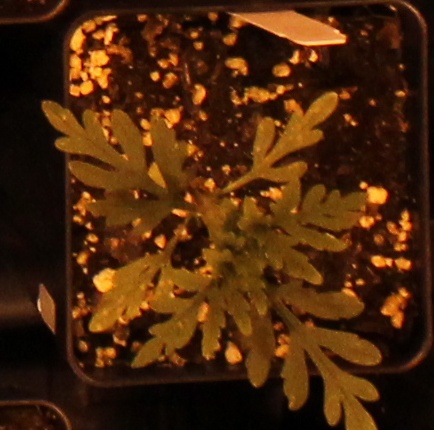
Label: Ragweed